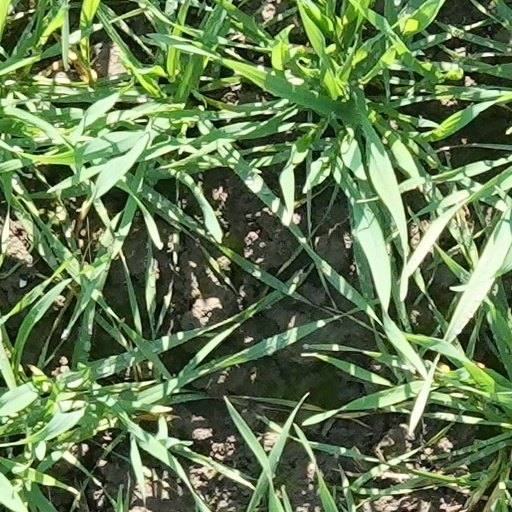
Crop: wheat